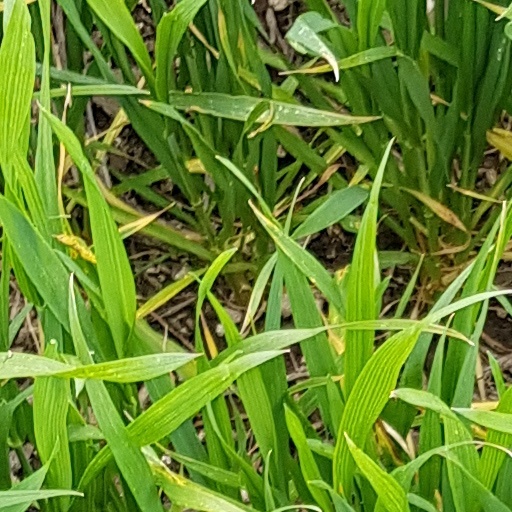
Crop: wheat